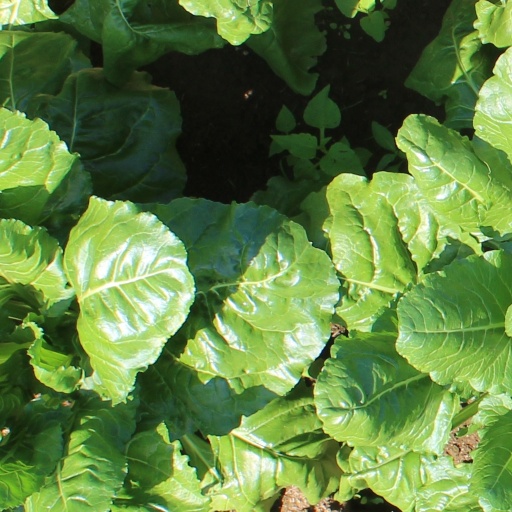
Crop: sugar beet